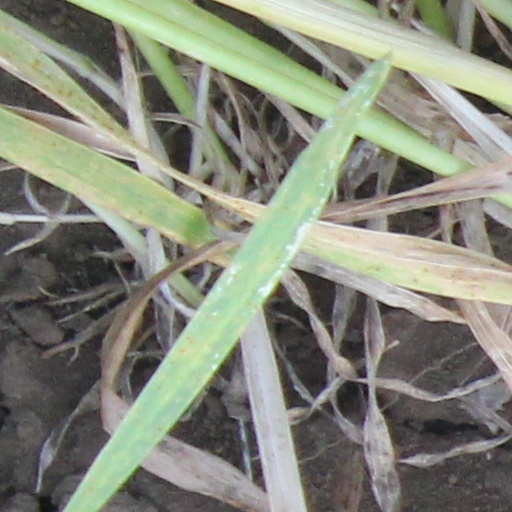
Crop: wheat